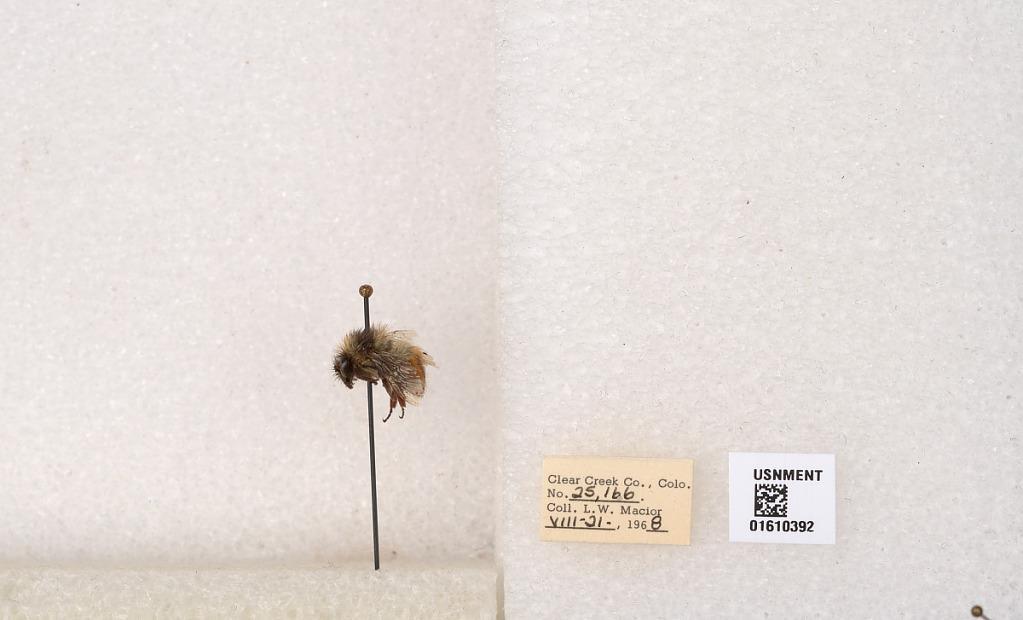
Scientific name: Bombus (Pyrobombus) sylvicola Kirby
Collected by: L. Macior
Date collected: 1968-8-21
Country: United States
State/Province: Colorado
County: Clear Creek
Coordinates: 39.6891, -105.644